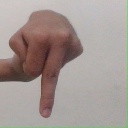
अक्षर: प